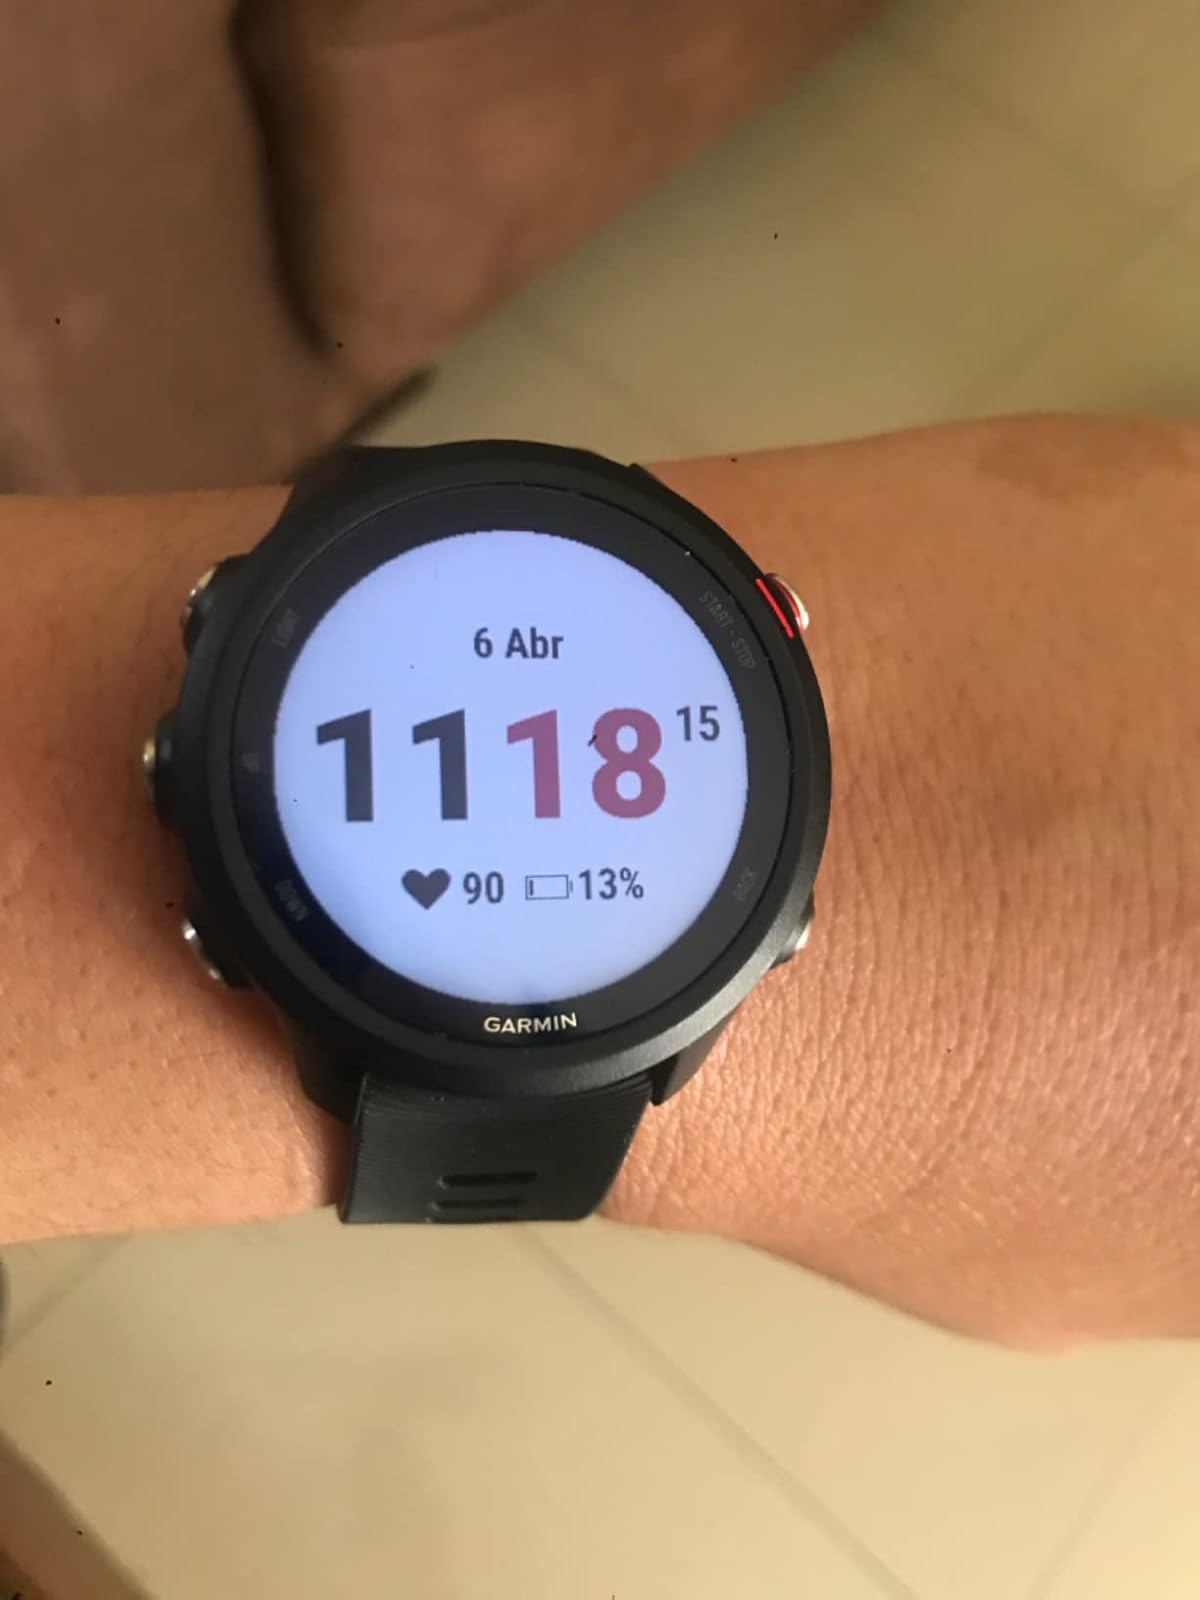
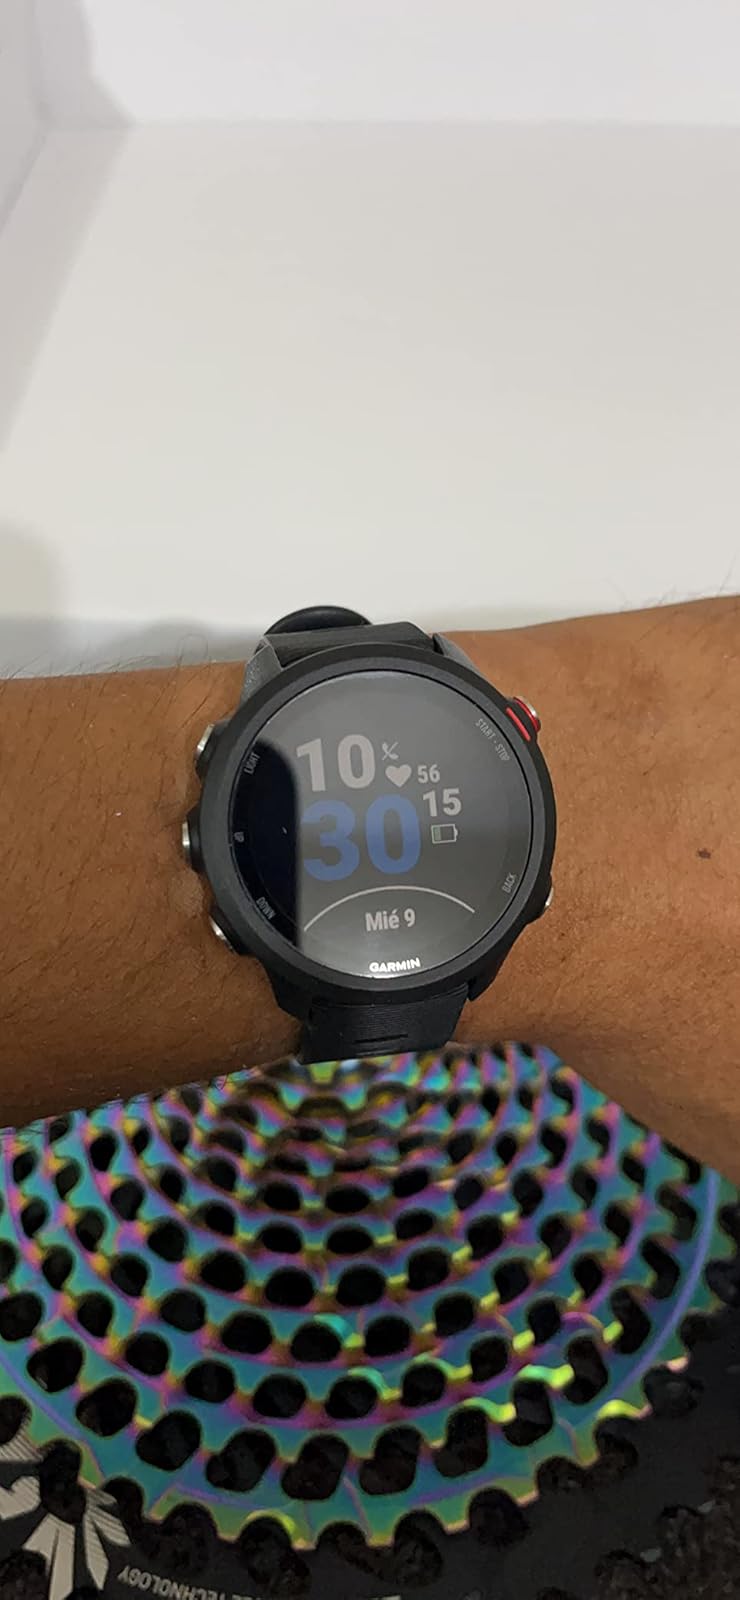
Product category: smartwatch
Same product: yes